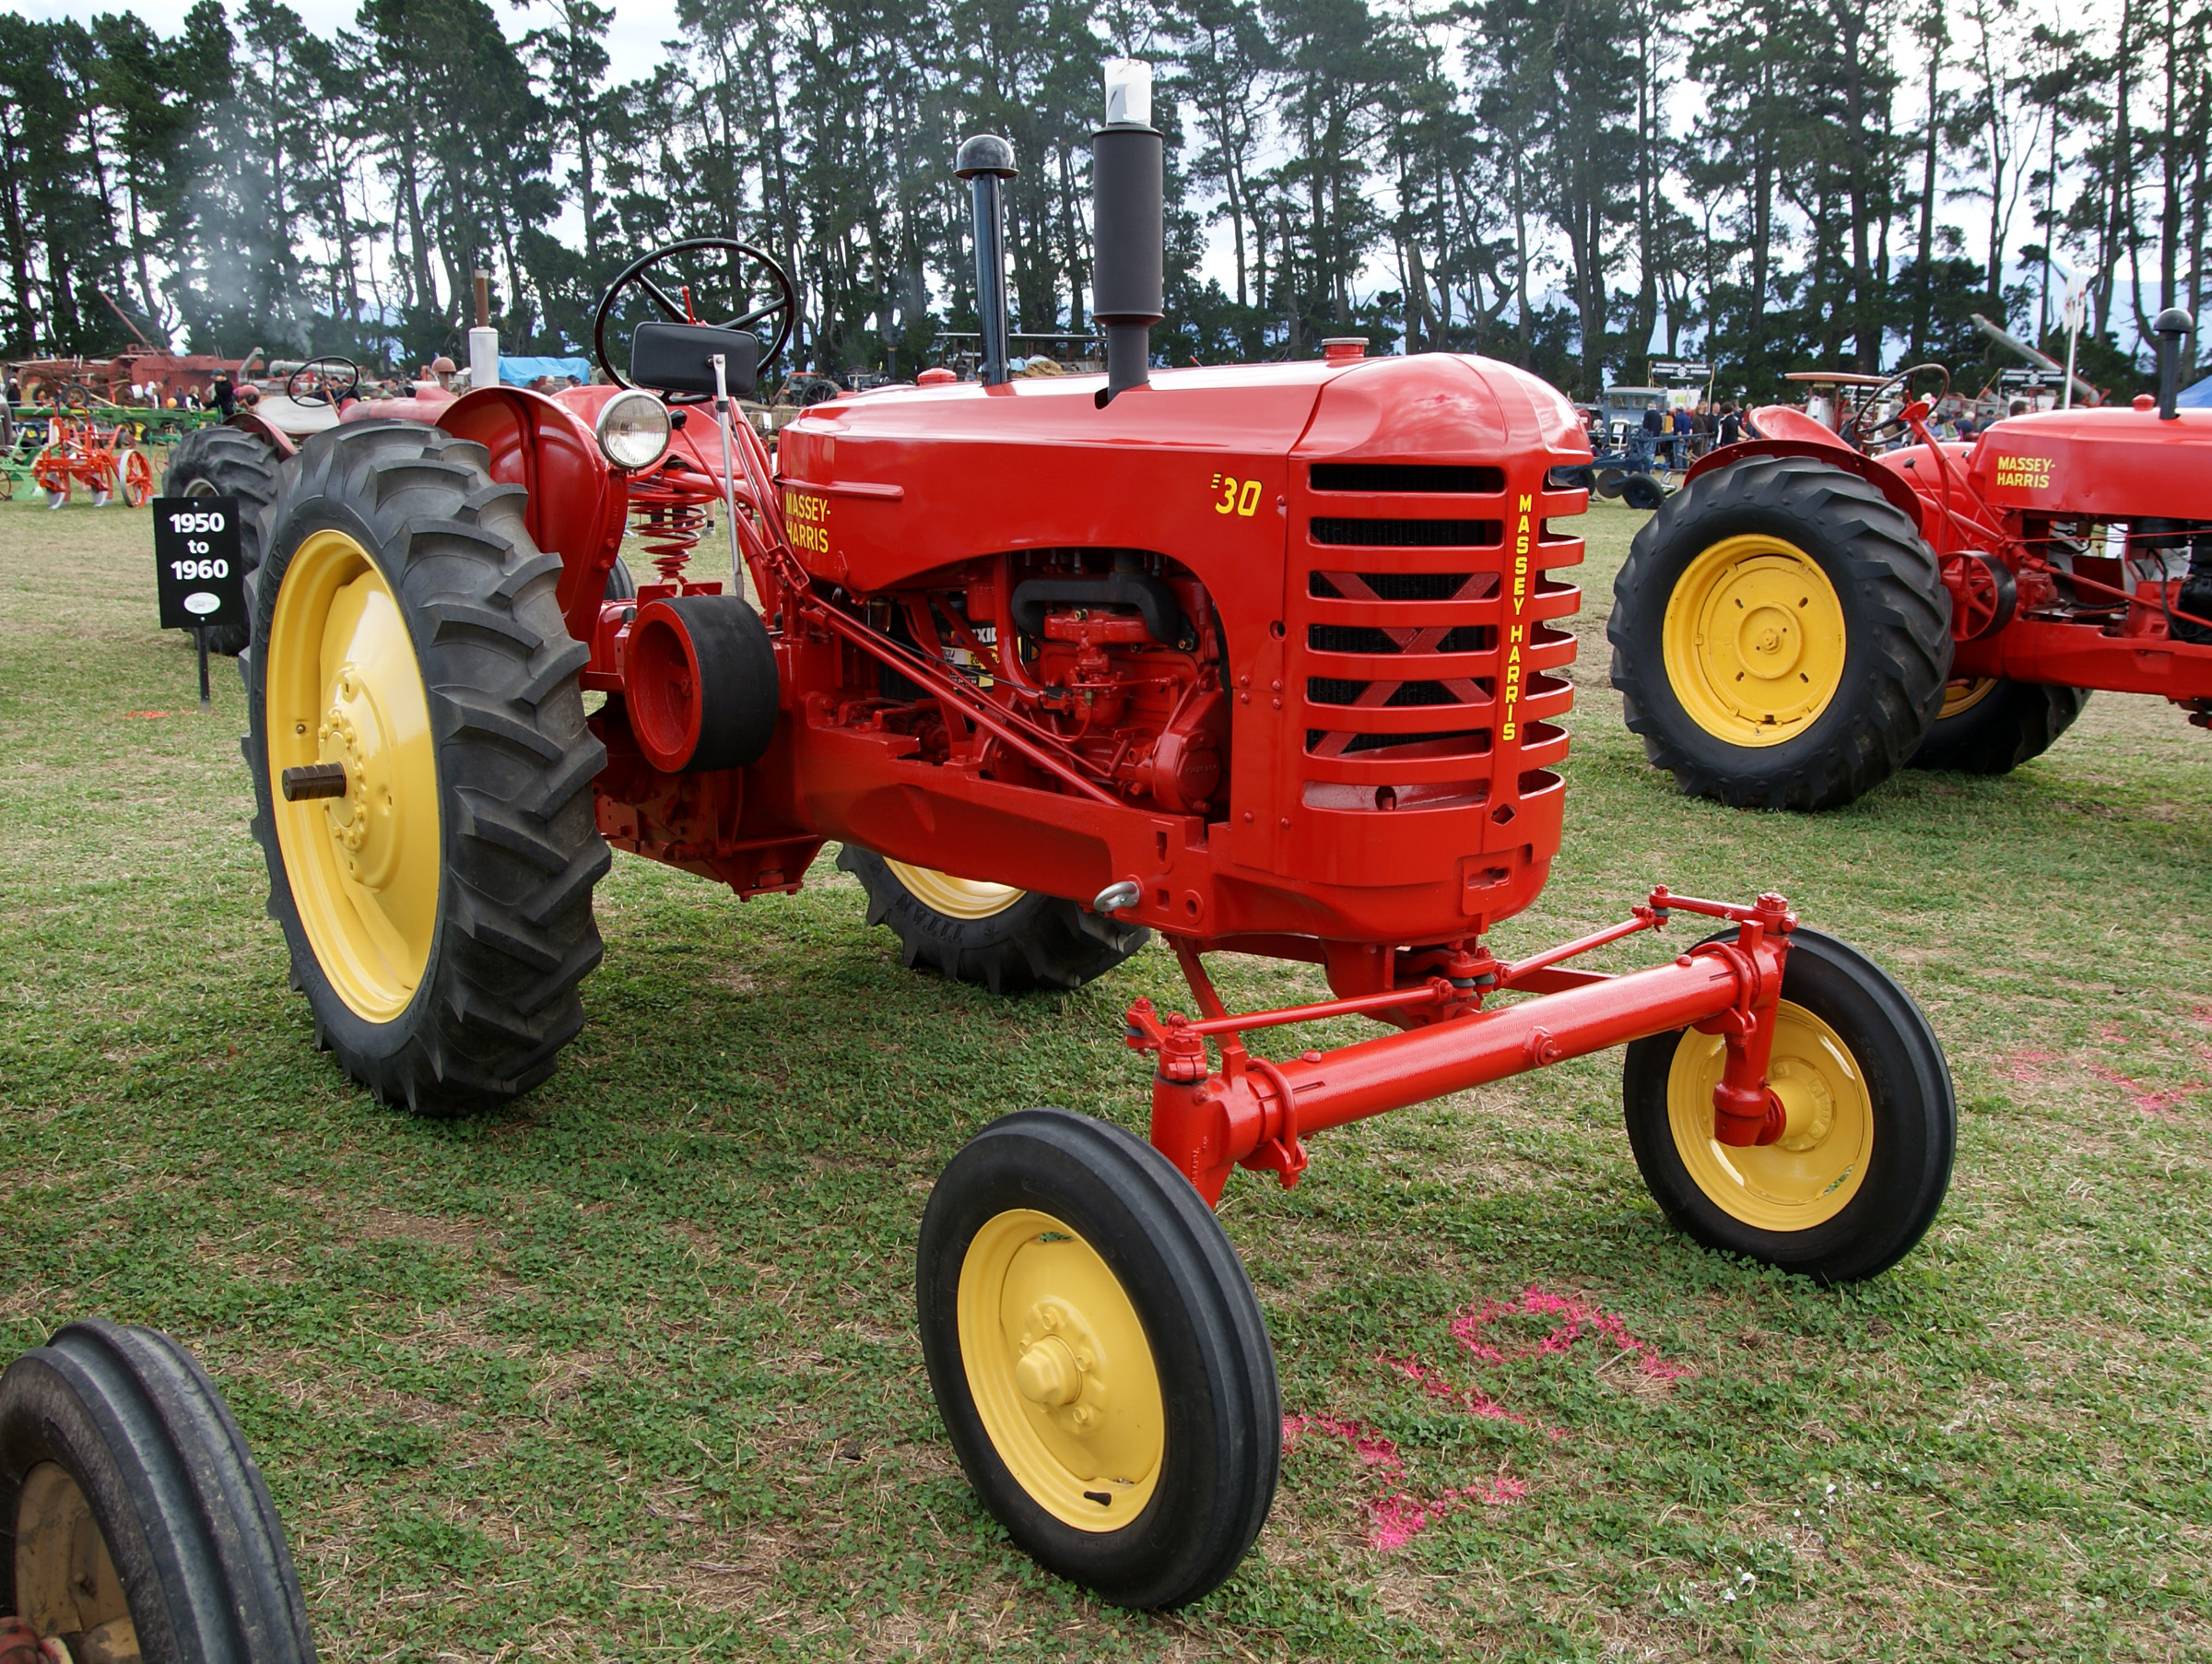
tractor, wheel, farming, vehicle, publicdomain, ploughing, tractorsdiggers, plowing, tractors, farmequimentmassey, harris, 30gr, city car, agricultural machinery, land vehicle